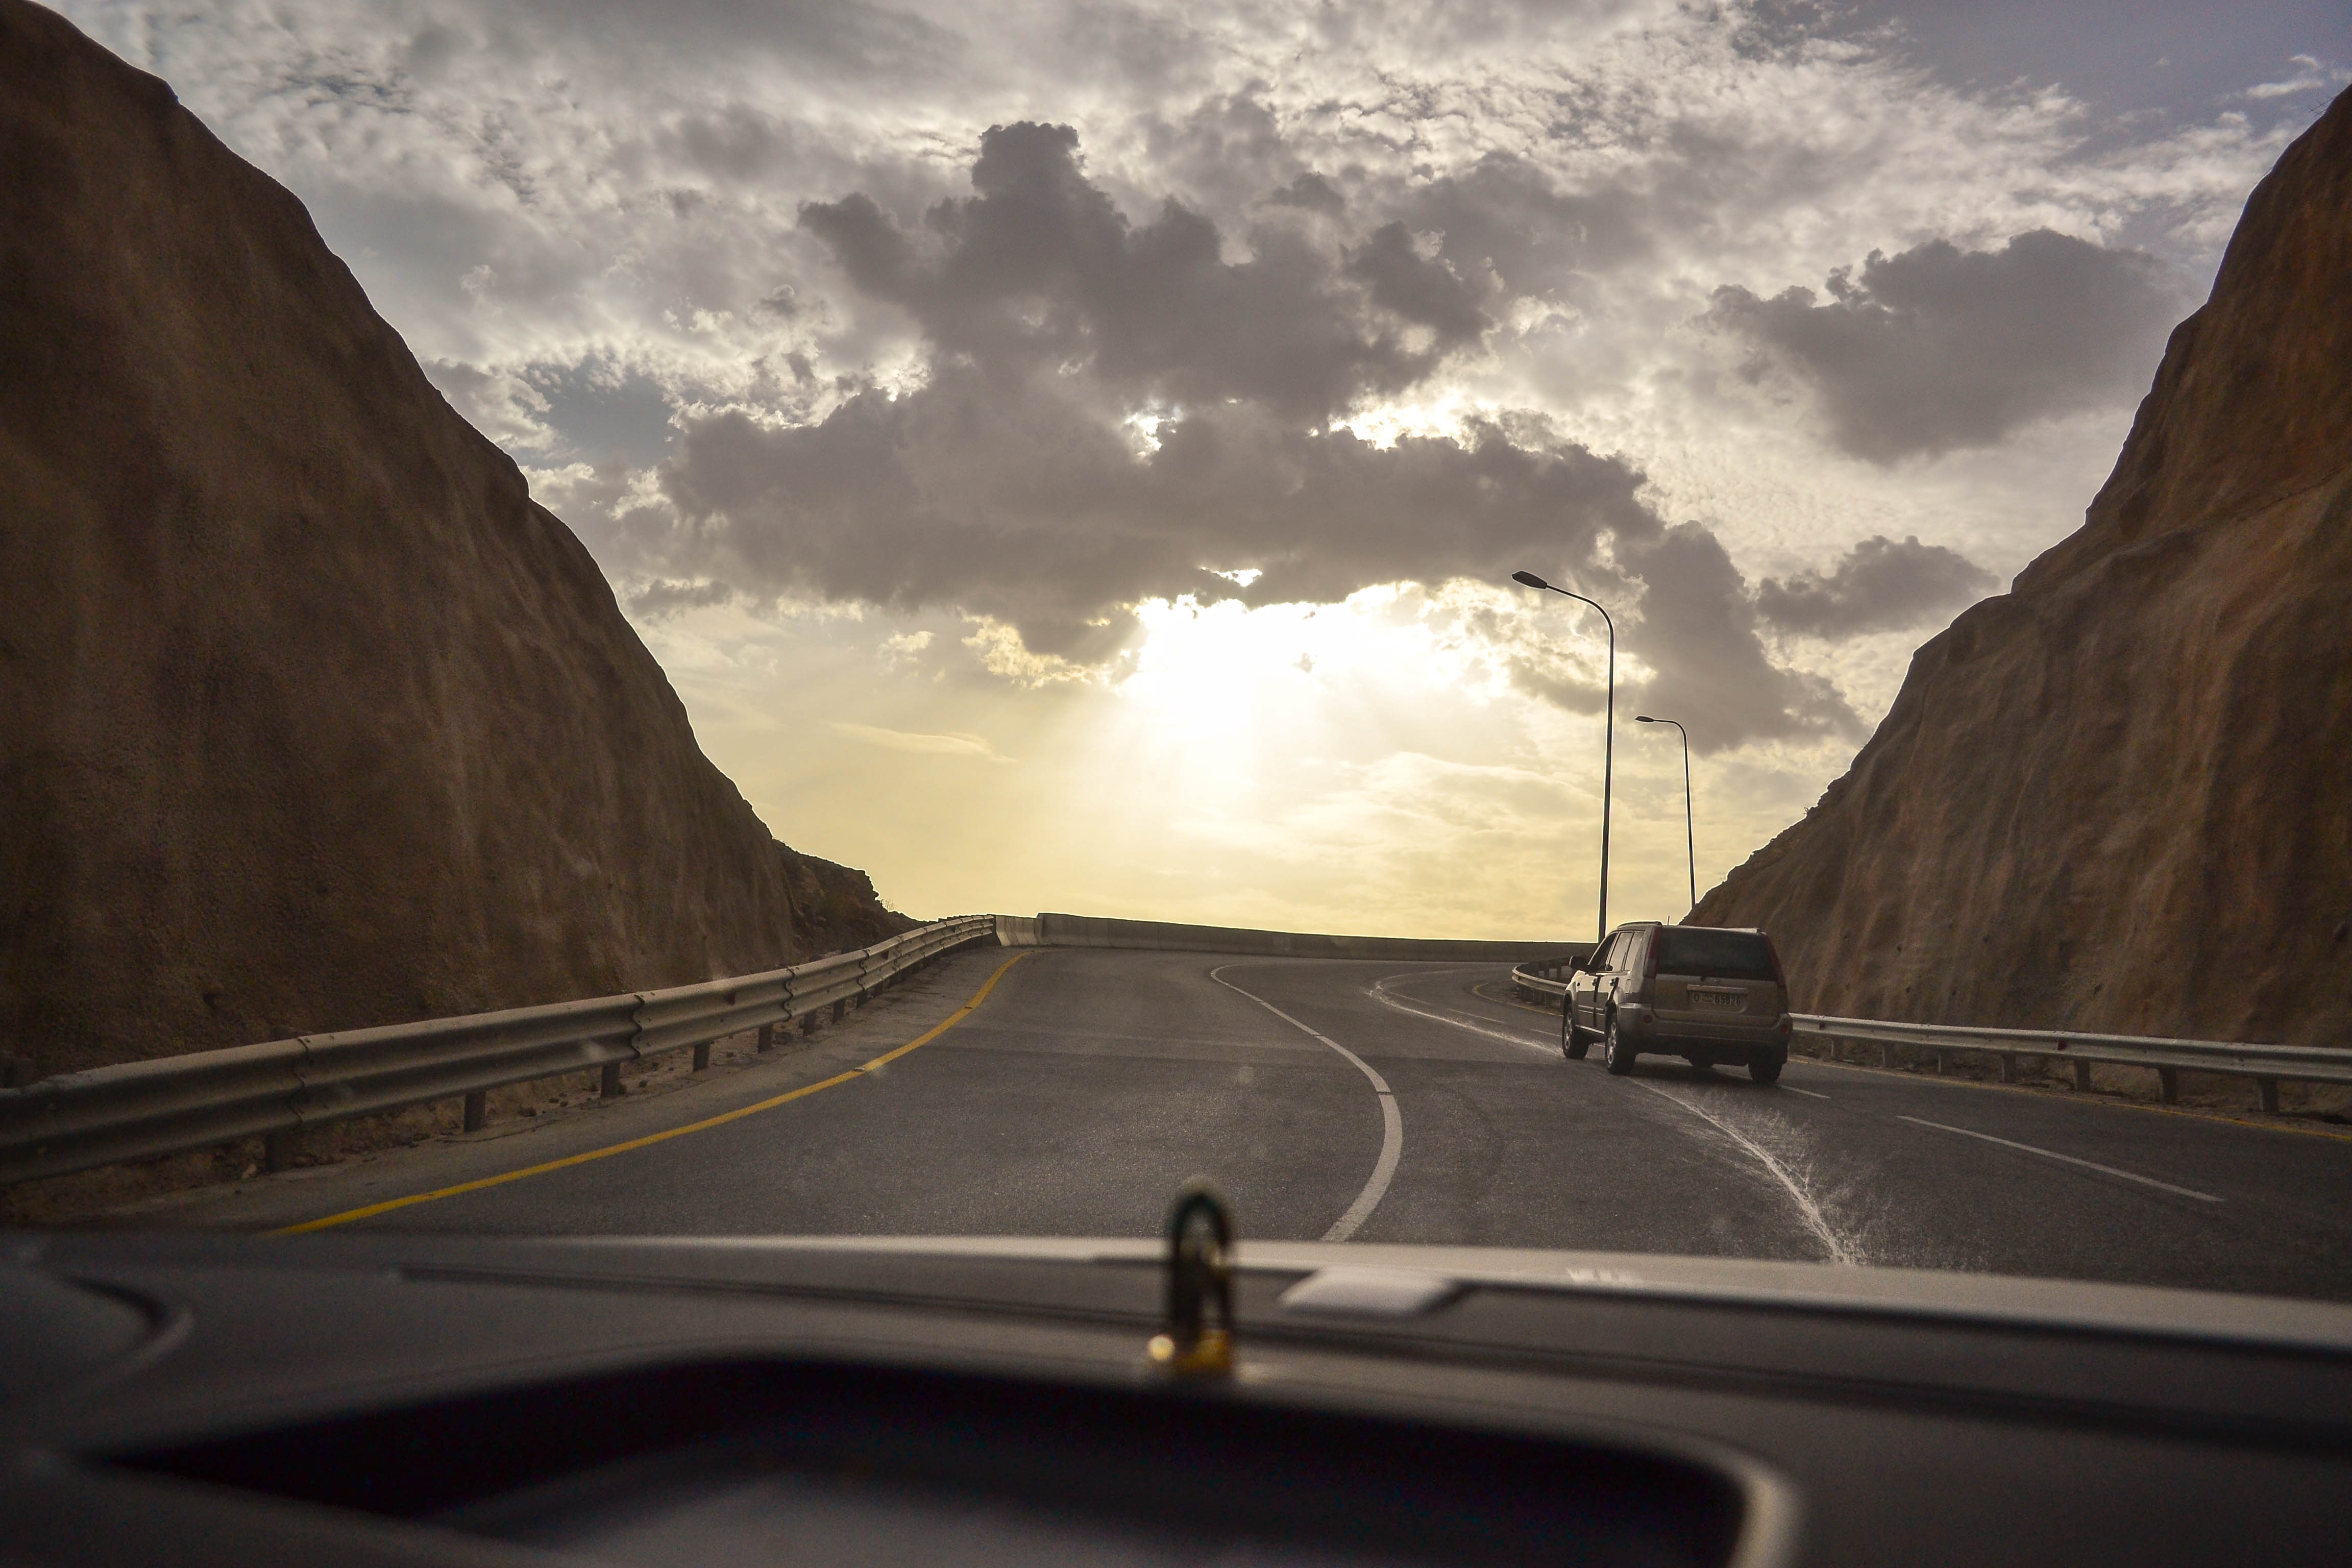
light, cloud, sky, sunrise, sunset, road, street, car, sunlight, morning, highway, driving, travel, dusk, reflection, road trip, infrastructure, oman, screenshot, nizwa, jebel akhdar